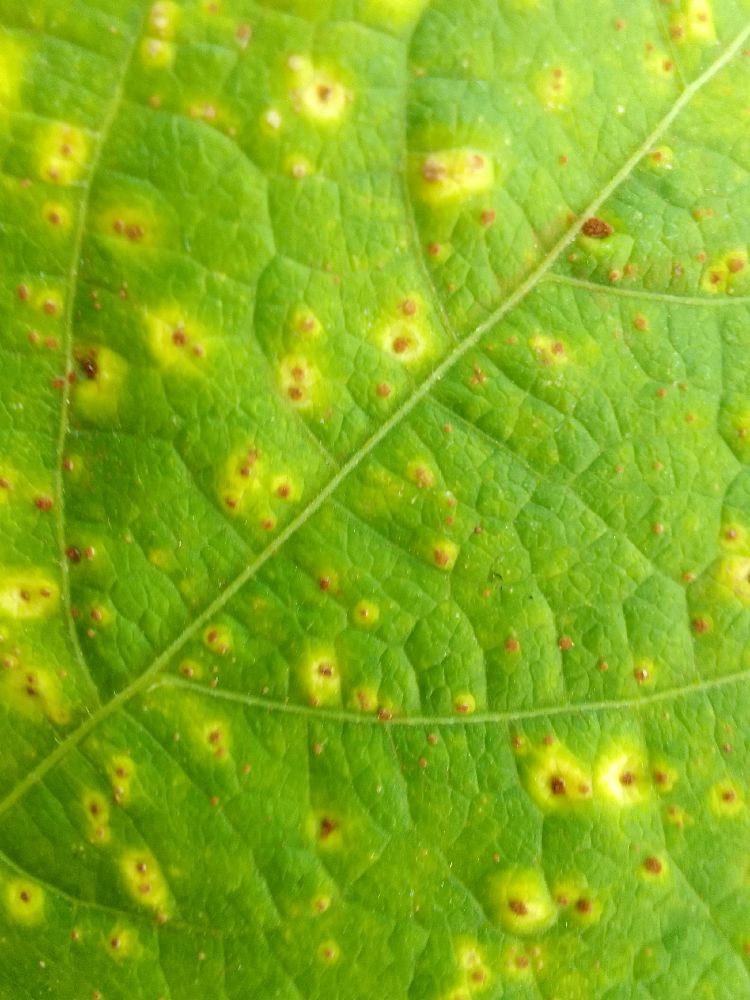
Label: rust